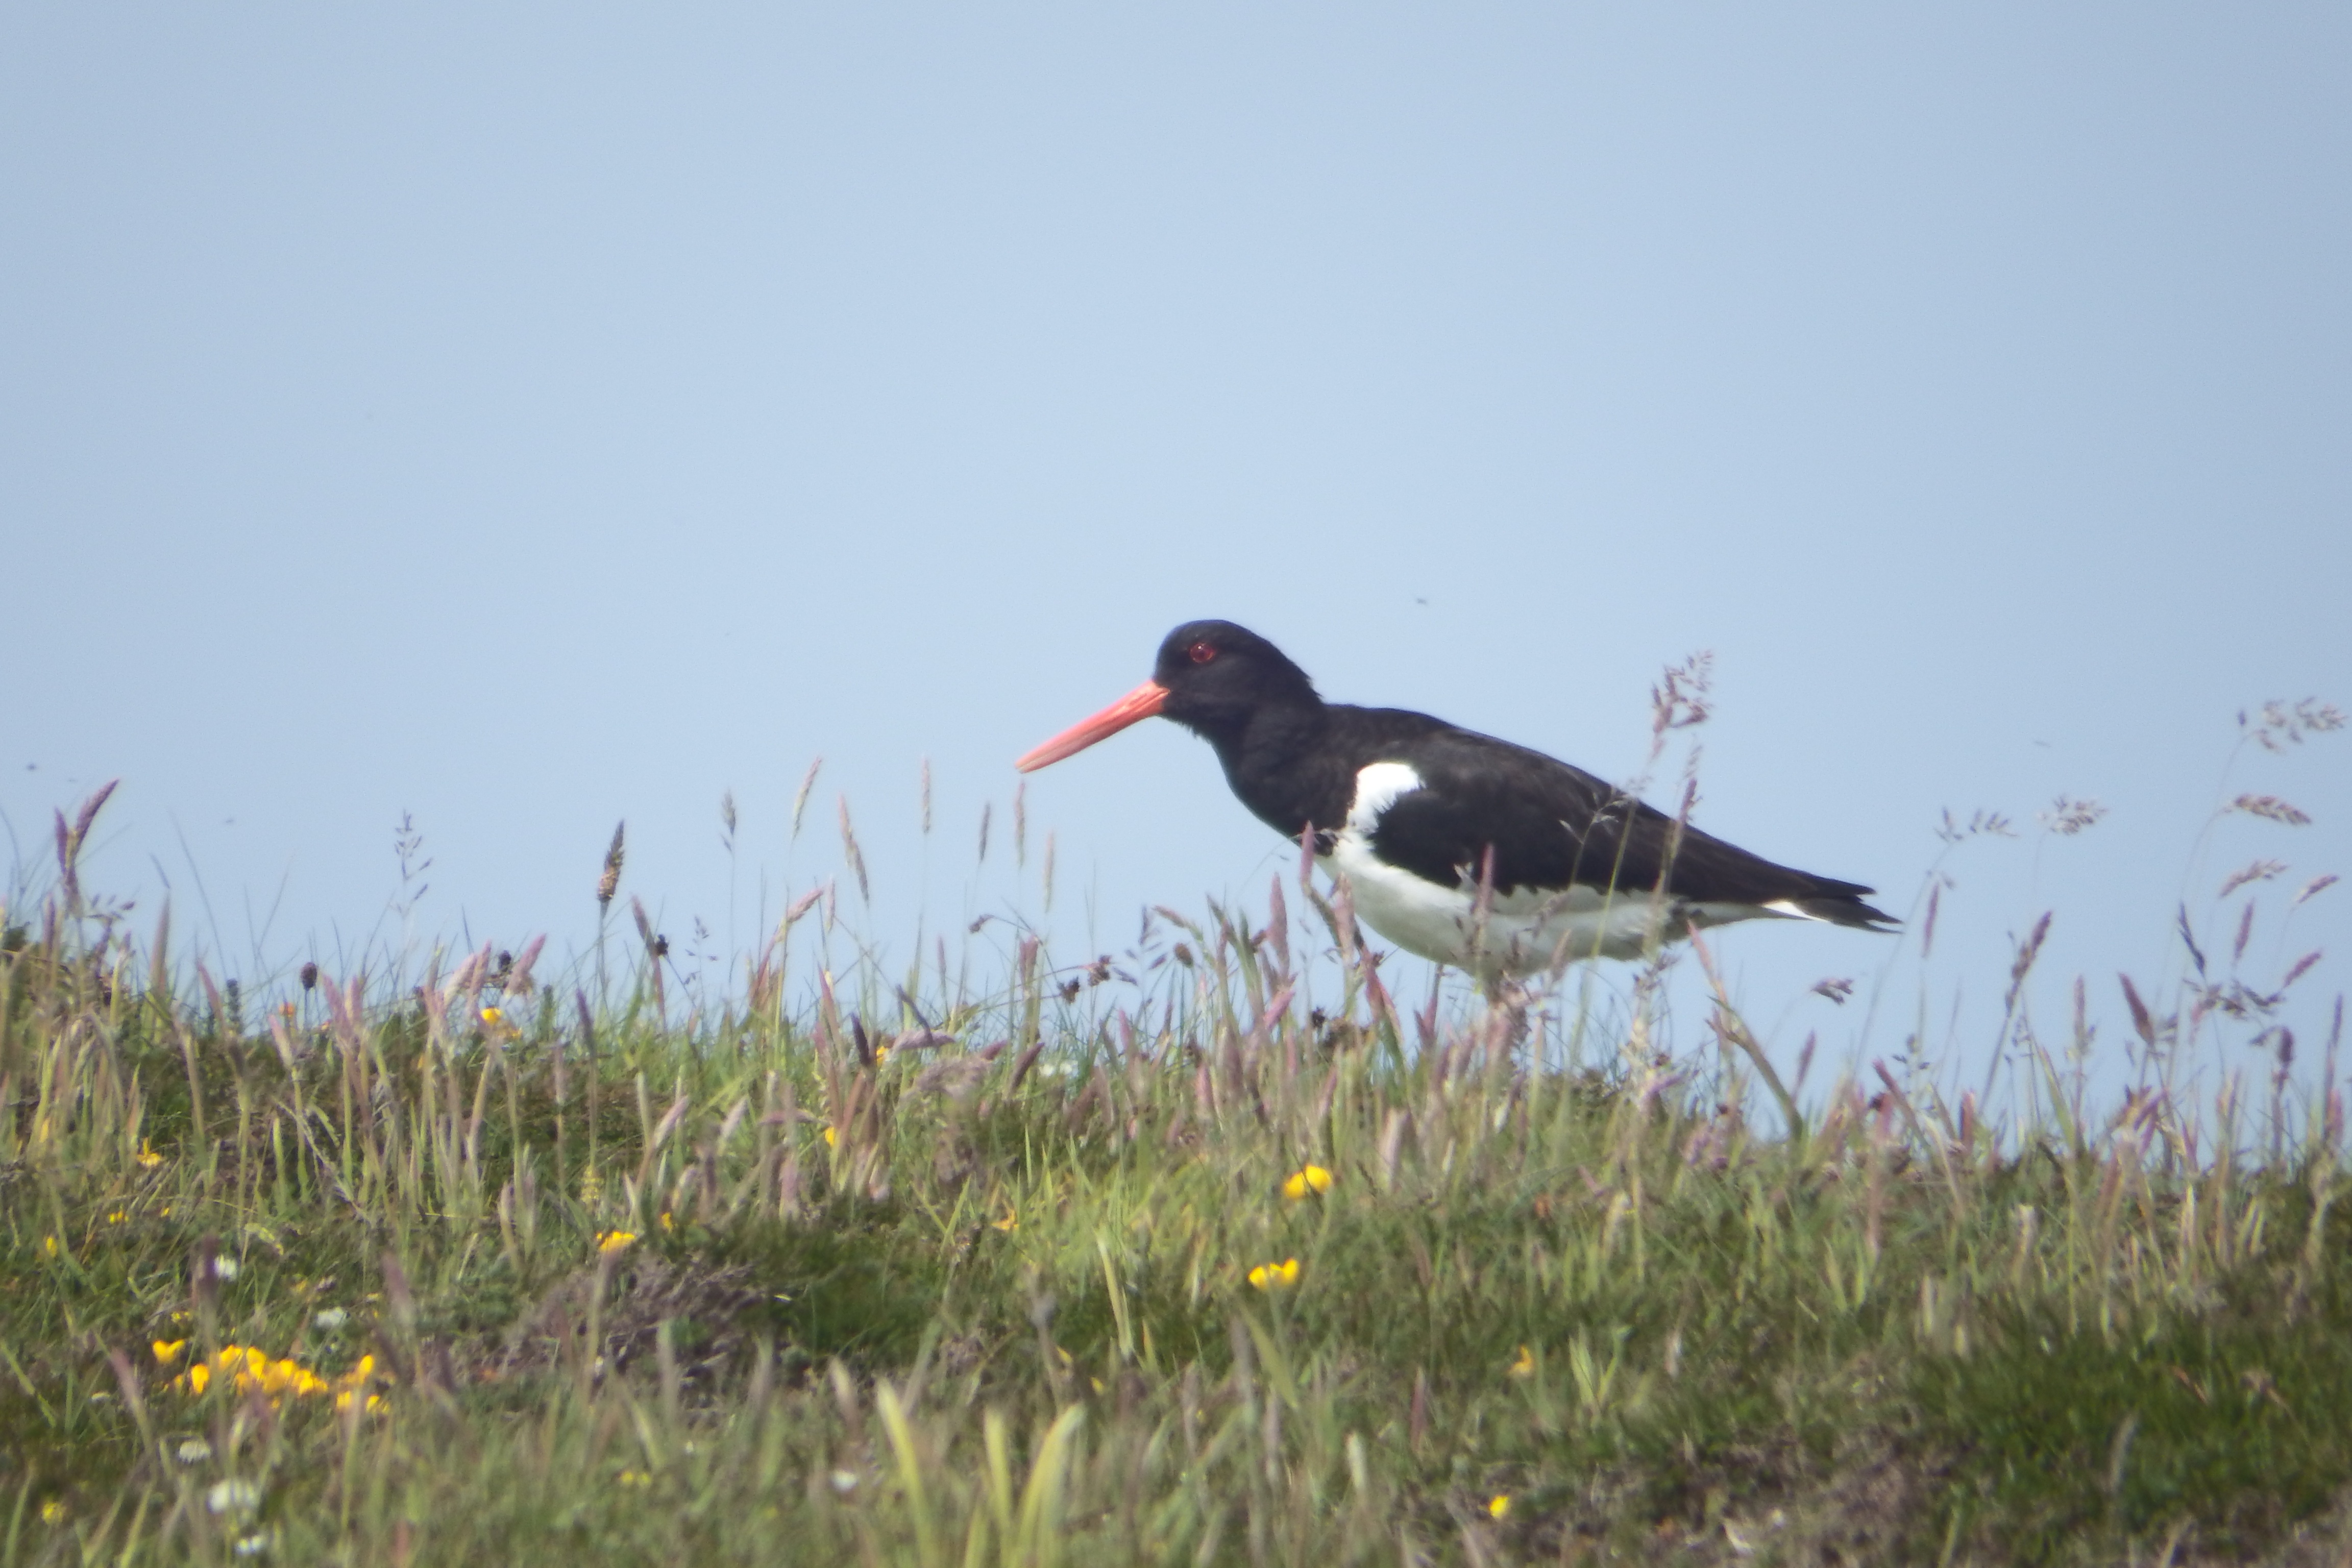
bird, prairie, wildlife, fauna, stork, vertebrate, water bird, shorebird, ciconiiformes